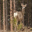
Label: deer